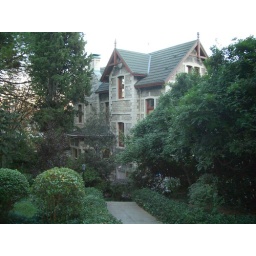
house in green